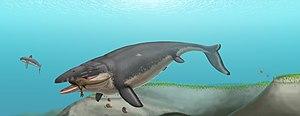
Les mosasaures forment une super-famille éteinte de reptiles marins, souvent de grande taille, appartennant à l'ordre des squamates, donc très proches des lézards et des serpents mais nullement apparenté au dinosaures, pliosaures ou aux ichthyosaures.
Mosasaurus est un genre éteint de reptiles de la famille des Mosasauridae.